Middle High German literature

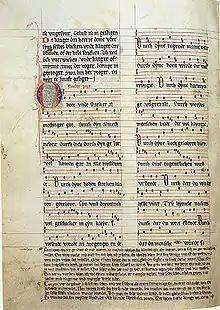
Jenaer Liederhandschrift, fol. 111v. Meister Boppe's song "O hoer vnde starker almechtiger got"

"Spruchdichtung" is the MHG genre of didactic song, written by non-noble itinerant musicians. Many worked under professional rather than personal names: Heinrich von Meissen is known as Frauenlob ("praise of women"), Rumelant von Sachsen's name means "quit the country", Der Kanzler is "the chancellor".